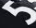
Number: 5